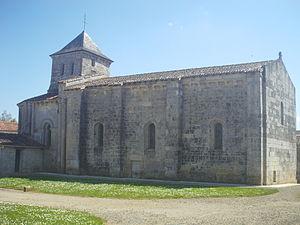
Vue de la face nord de l'Église Sainte-Eugénie de Sainte-Ouenne. Le bâtiment est de style roman et a été construit au XIIème siècle.
Sainte-Ouenne est une commune française située dans le département des Deux-Sèvres en région Nouvelle-Aquitaine.